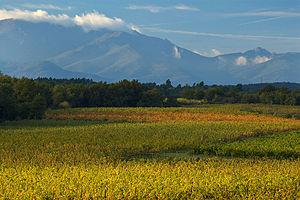
Le syndicat mixte Canigó Grand site est un syndicat mixte ouvert chargé de la protection et de la valorisation du patrimoine pyrénéen du massif du Canigou.